Jennifer Pöltl

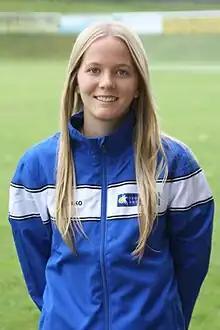

Jennifer Pöltl (born 4 August 1993) is an Austrian football midfielder currently playing for SKN St. Pölten in the ÖFB-Frauenliga.